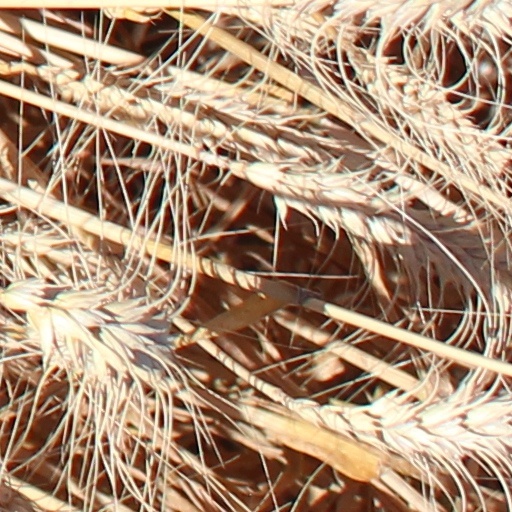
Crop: wheat